Major Taylor

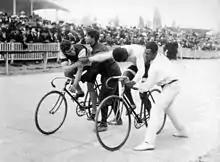
Taylor racing against Edmond Jacquelin at Paris' Parc des Princes in 1901

Taylor initially raced for Munger's Worcester Cycle Manufacturing Company. After the company went into receivership in 1897 he joined other racing teams. 1897 was the first full year in which Taylor competed on the professional racing circuit. Early in the season, at the Bostonian Cycle Club's "Blue Ribbon Meet" on May 19, 1897, Taylor rode a Comet bicycle to win first place in the one-mile open professional race. On June 26, he won a quarter-mile race at the track at Manhattan Beach, Brooklyn. Taylor also beat Eddie Bald in a one-mile race in Reading, Pennsylvania, but finished fourth in the prestigious LAW convention in Philadelphia.